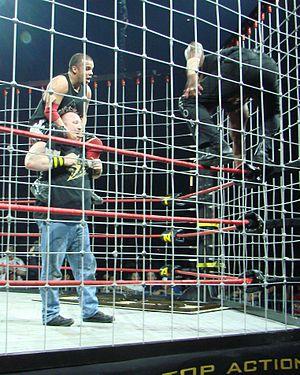
Doomsday Device est une attaque de catch en équipe. Un catcheur prépare un electric chair et se met en face d'un turnbuckle puis son équipier monte sur la 3ᵉ corde pour exécuter une attaque aérienne sur l'adversaire assis sur les épaules du porteur, l'adversaire reçoit l'attaque mais aussi un electric chair drop.